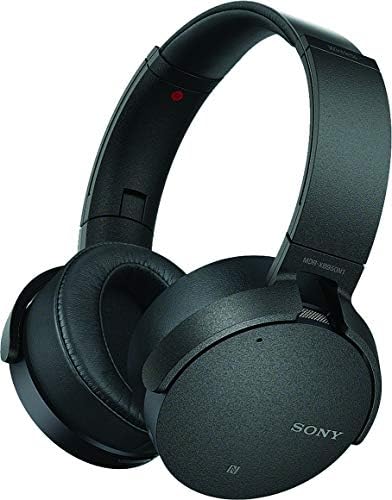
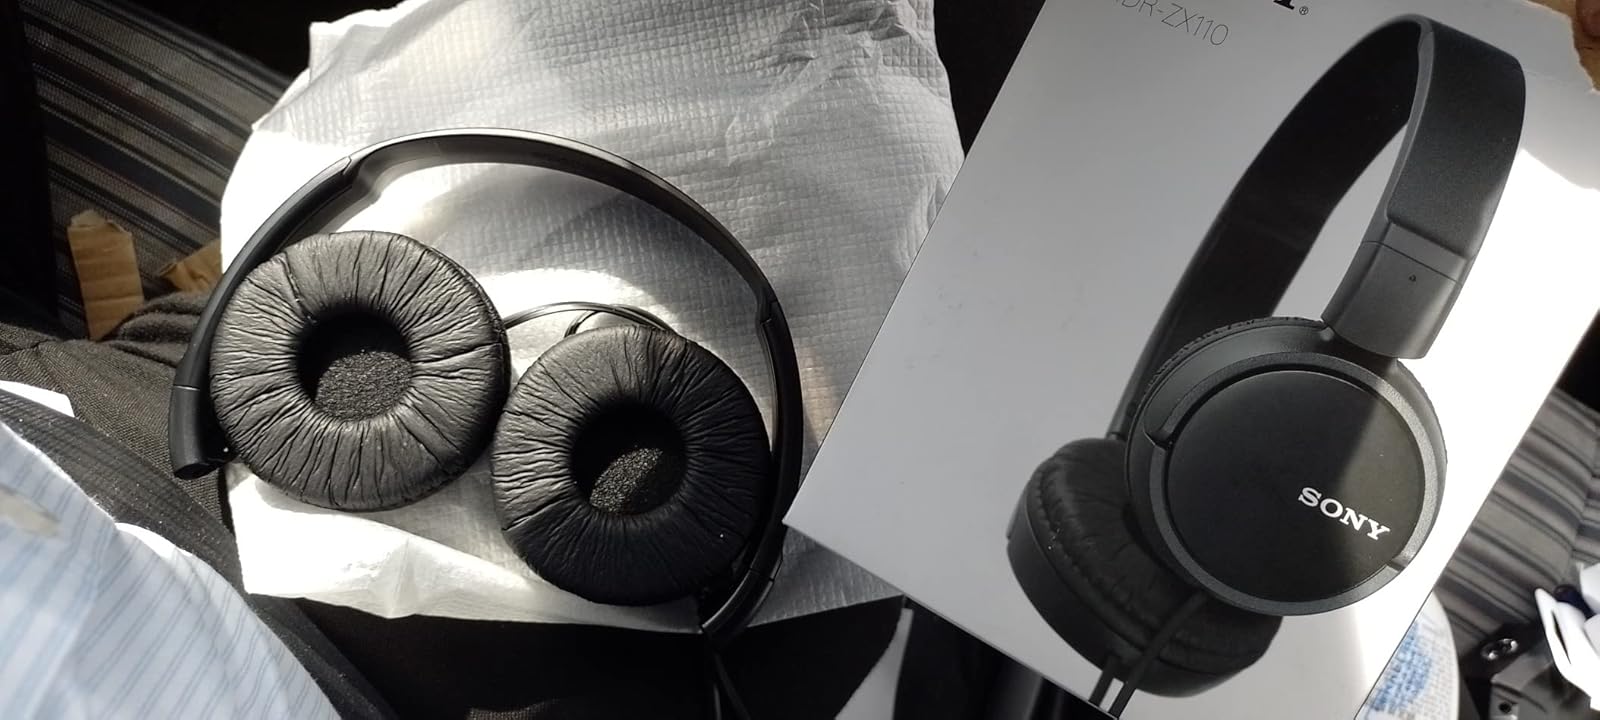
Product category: headphones
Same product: no